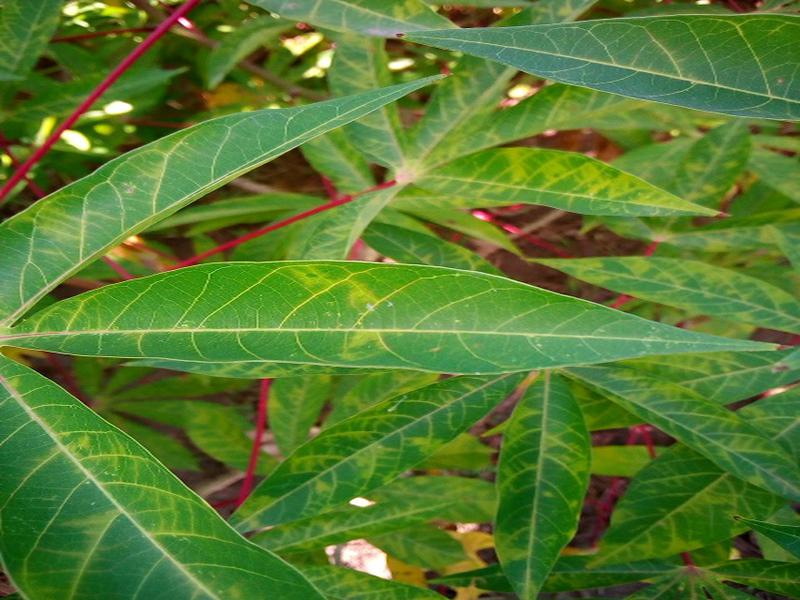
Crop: cassava
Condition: brown_streak_disease